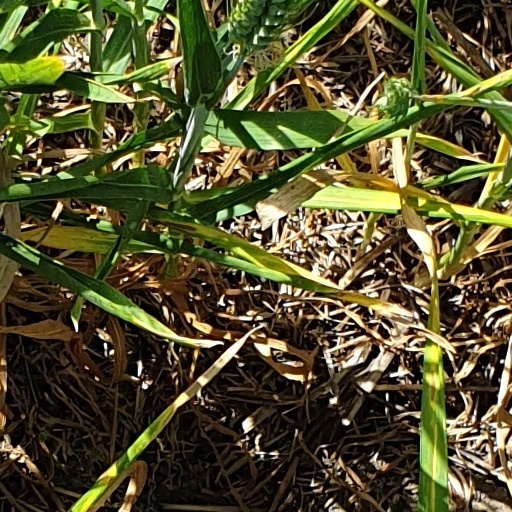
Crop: wheat